AGH Rostrum Club at Changi

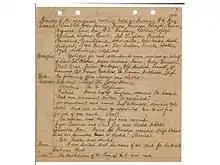
AGH Rostrum Changi Minutes of Inaugural Meeting 18 May 1943 - Page 1

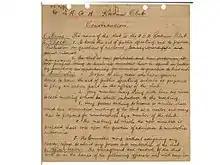
AGH Rostrum Constitution - Page 1

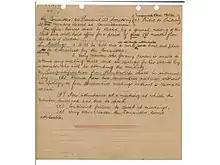
AGH Rostrum Constitution - Page 2

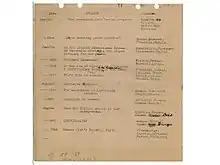
AGH Rostrum's First Speaking Program

AGH Rostrum at Changi was formed at a public meeting of POWs on 18 May 1943 when the privations of their captivity was harming the health and morale of the POWs . A constitution was agreed, President, Secretary, Committeeman and Critics were elected and it was agreed to meet weekly on Mondays. Meetings were to be held alternatively in the Men's, Sergeant's and Officer's Messes. The Constitution used a number of elements of the Constitution of Australian Rostrum Clubs but was shorter and appropriate to their situation.